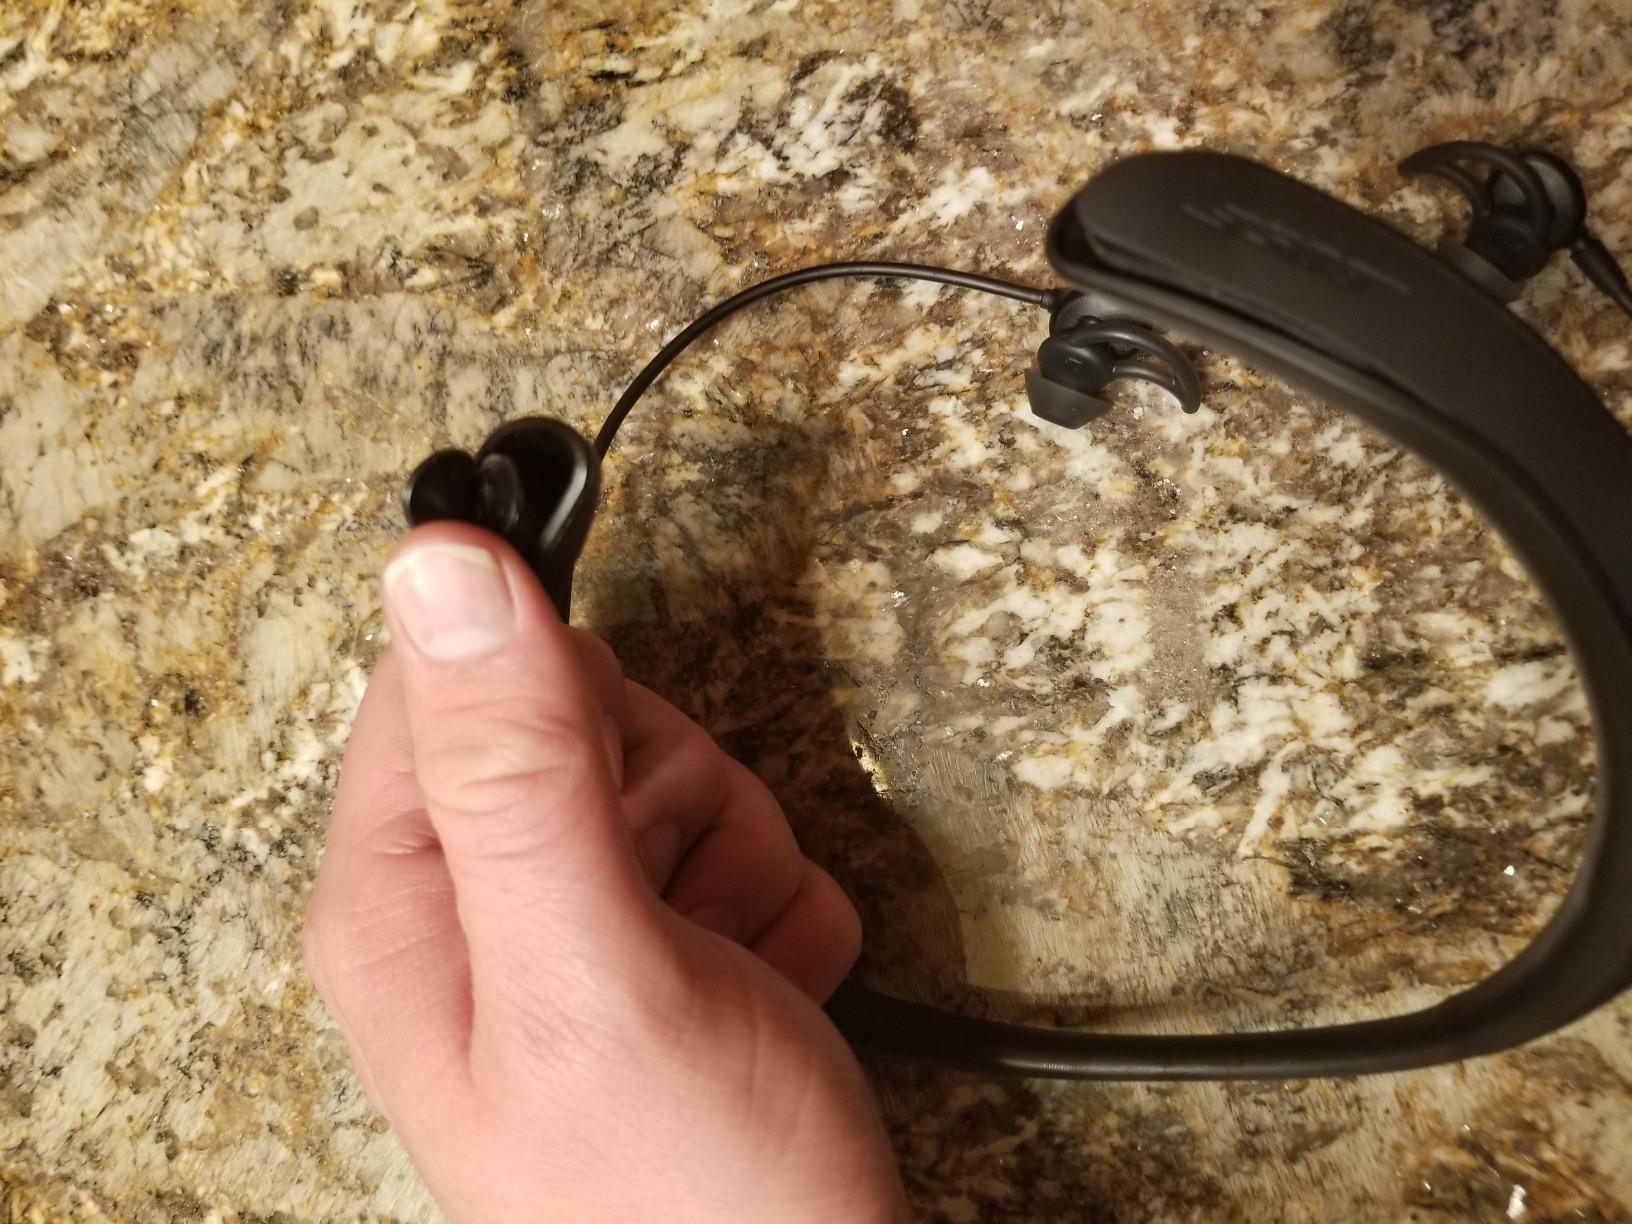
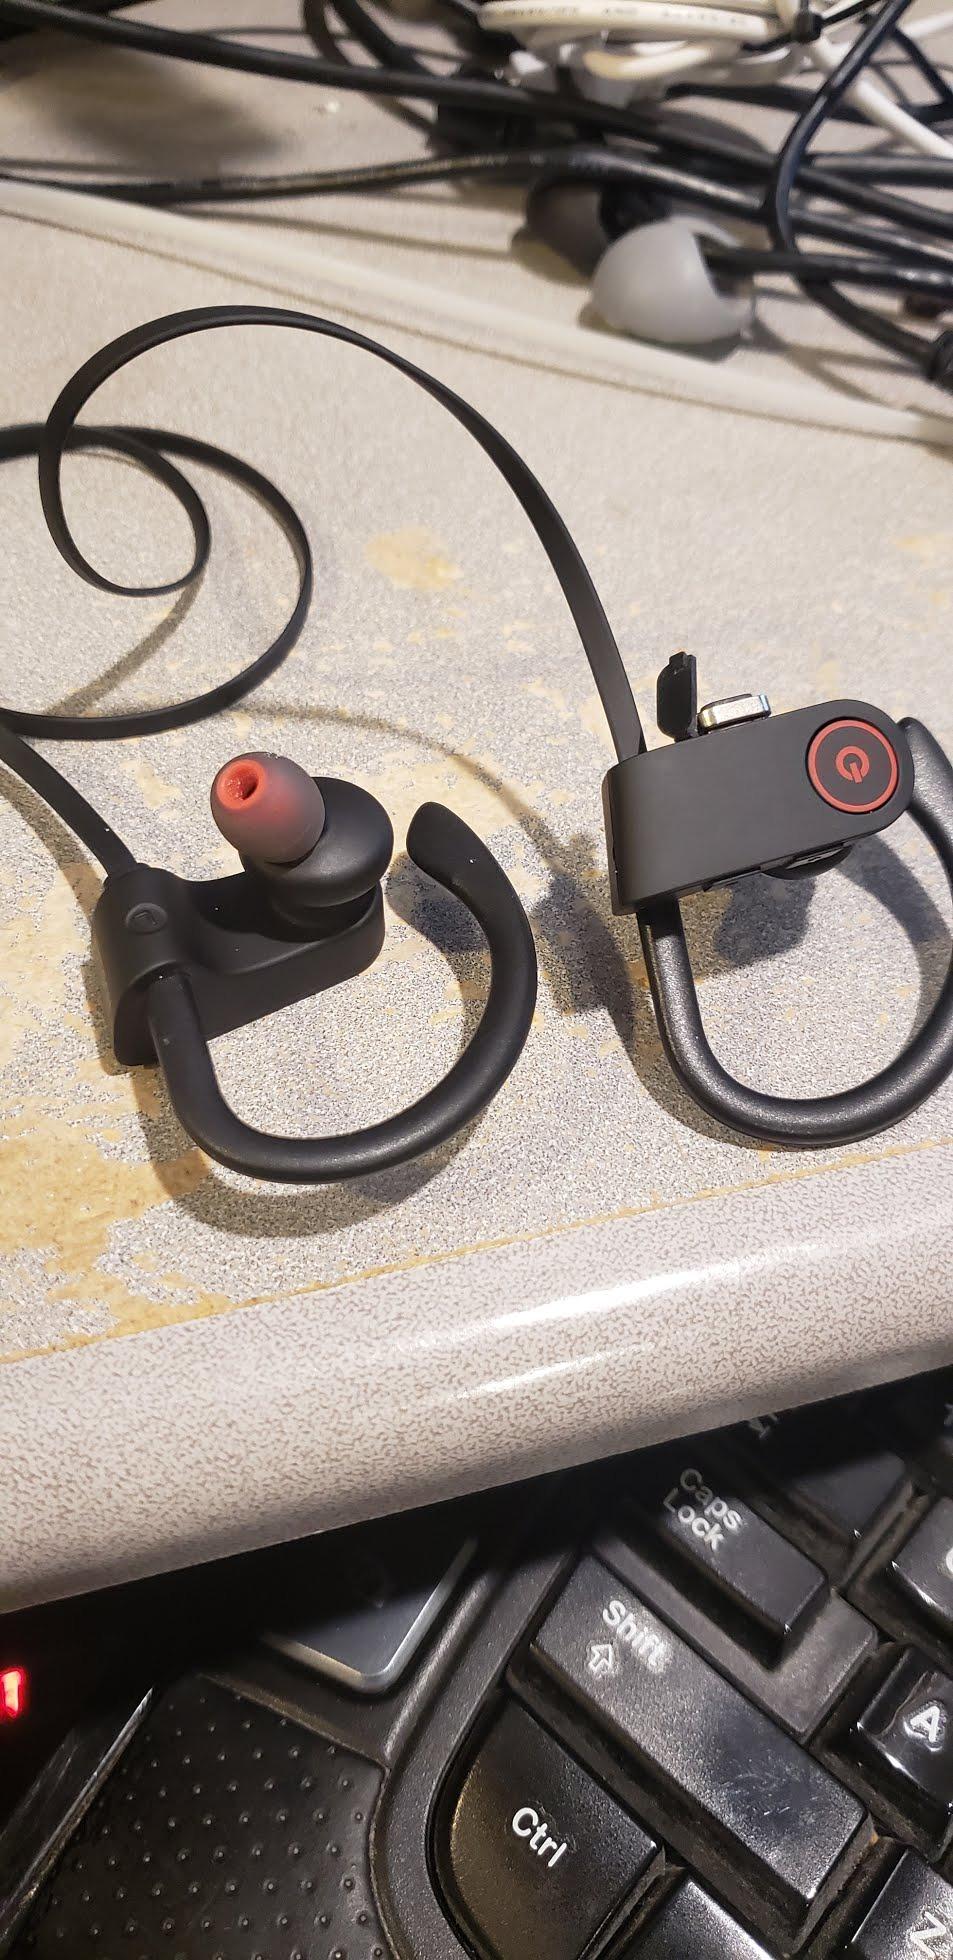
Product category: headphones
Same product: no